Livonia, Michigan

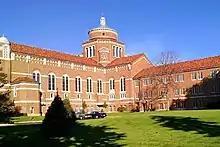
Madonna University

Various private and public colleges and universities are located in Livonia, including Madonna University, Schoolcraft College, and a small University of Phoenix campus. The most recent university to open in Livonia is a Davenport University campus, which opened in 2008, but left the city to move to Detroit in 2017.